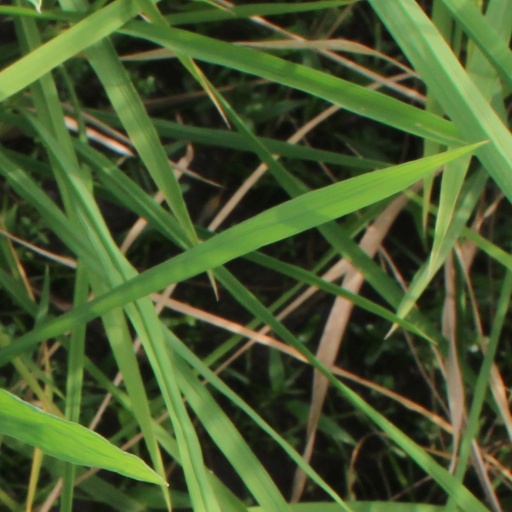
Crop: rice